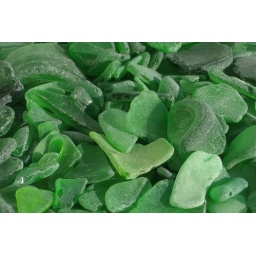
green seaglass-pieces of broken glass smoothed by the sea